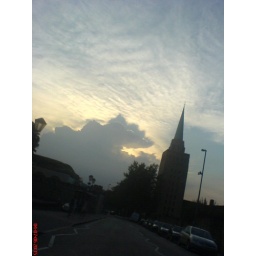
big dog cloud over oxford but no rain